First Baptist Church of Denver

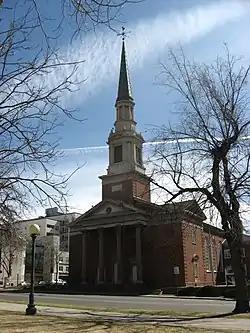

First Baptist Church of Denver is an historic church at 230 E. 14th Avenue-1373 Grant Street in Denver, Colorado. First Baptist Church of Denver ("FBCD") was formally organized in 1864, six years after the city's founding.